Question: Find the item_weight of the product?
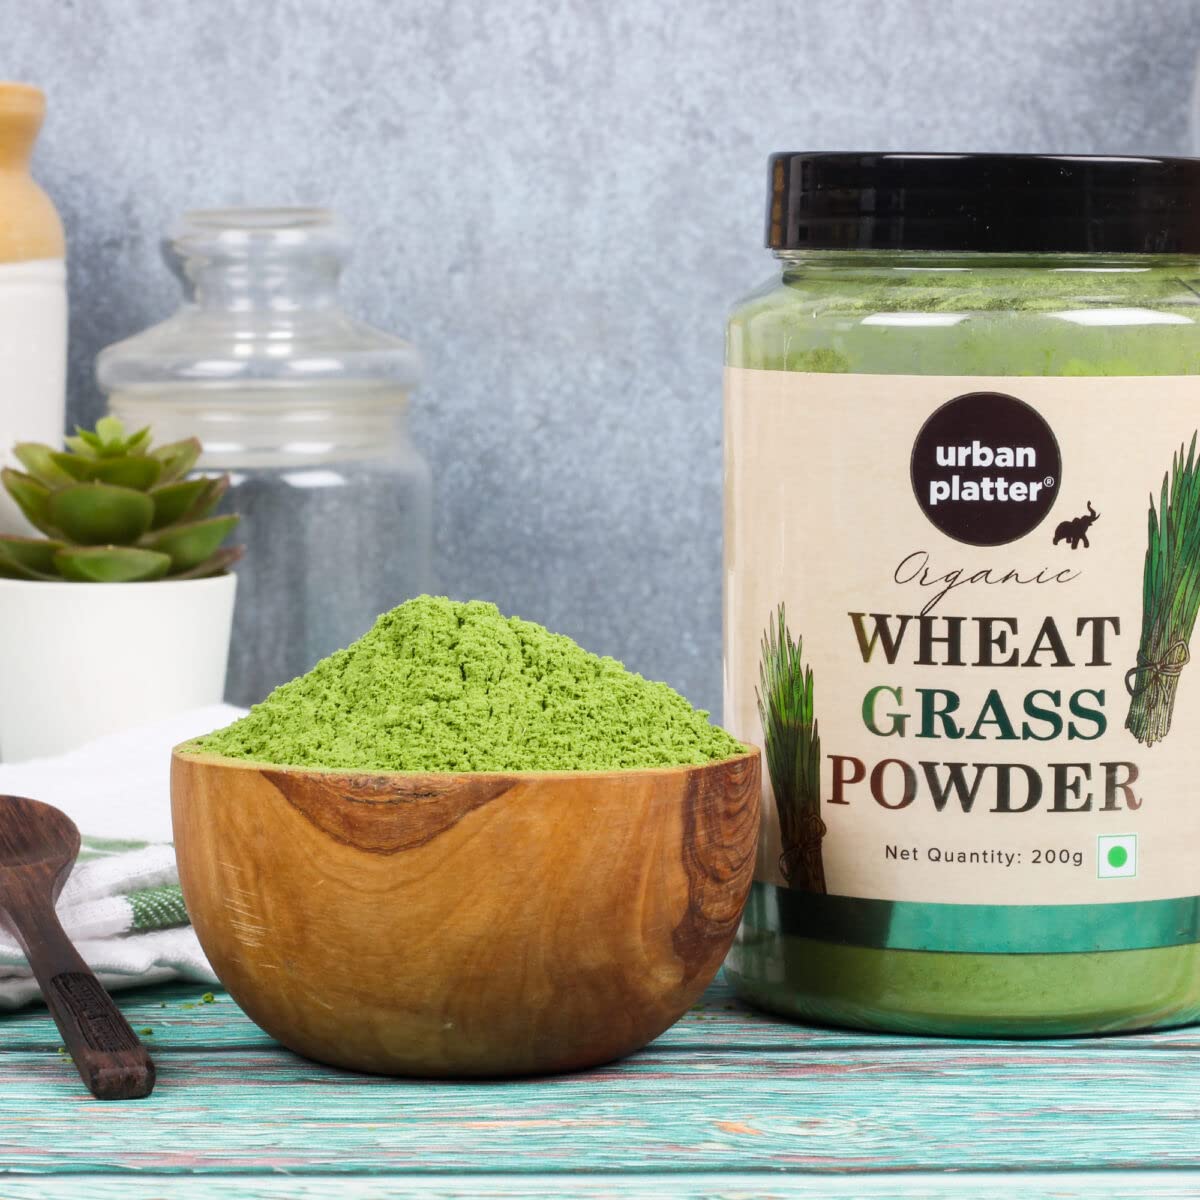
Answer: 200 gram